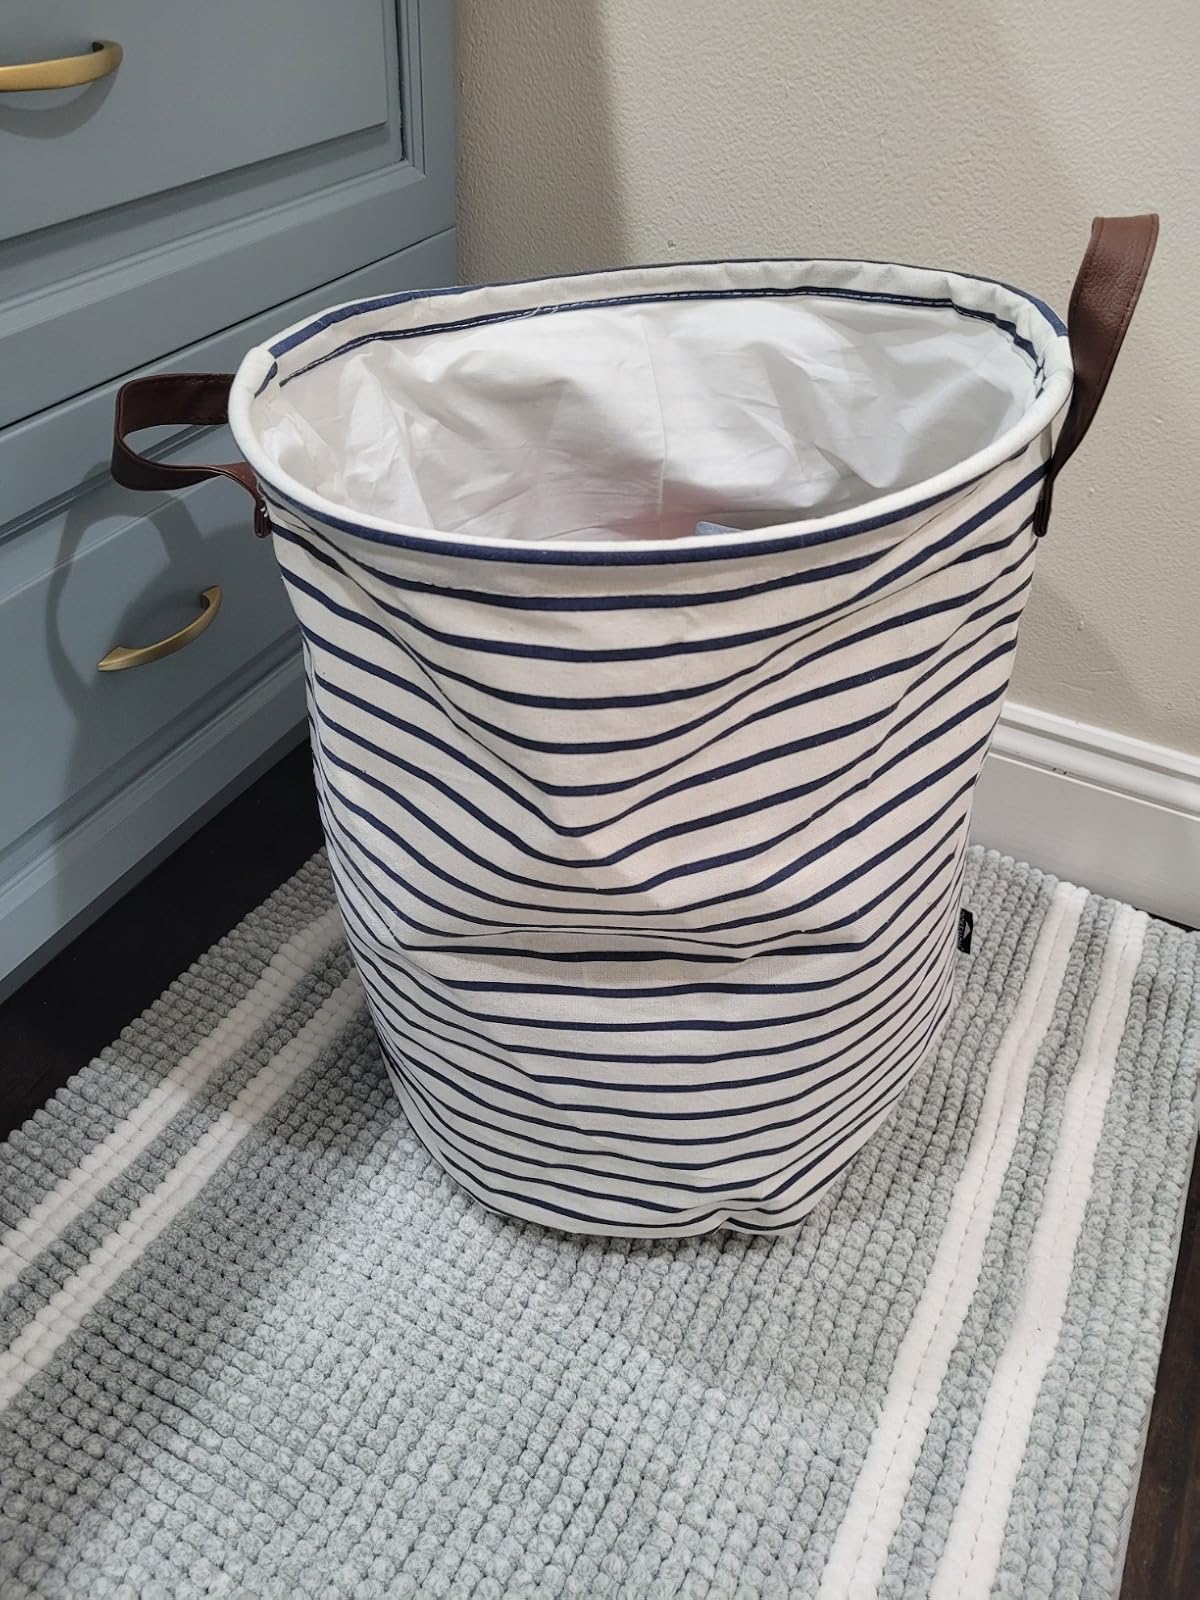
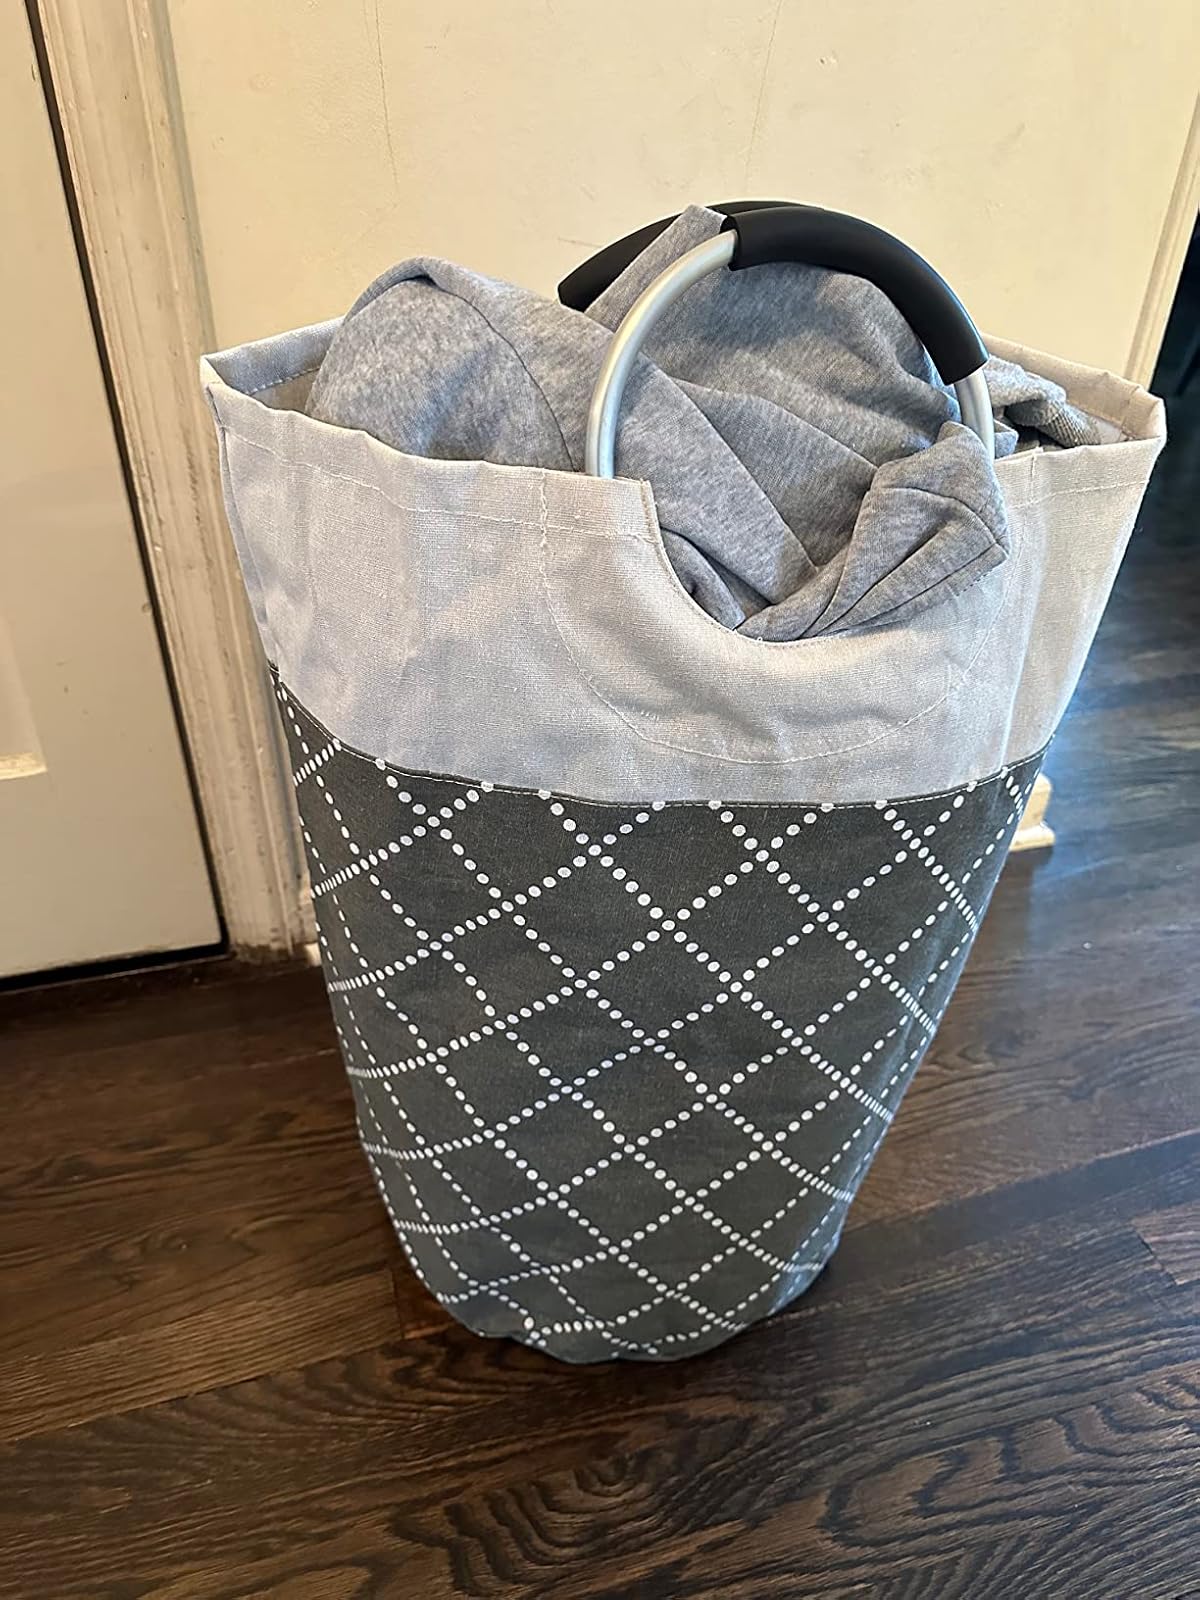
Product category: items_hamper
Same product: no